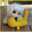
Label: dog